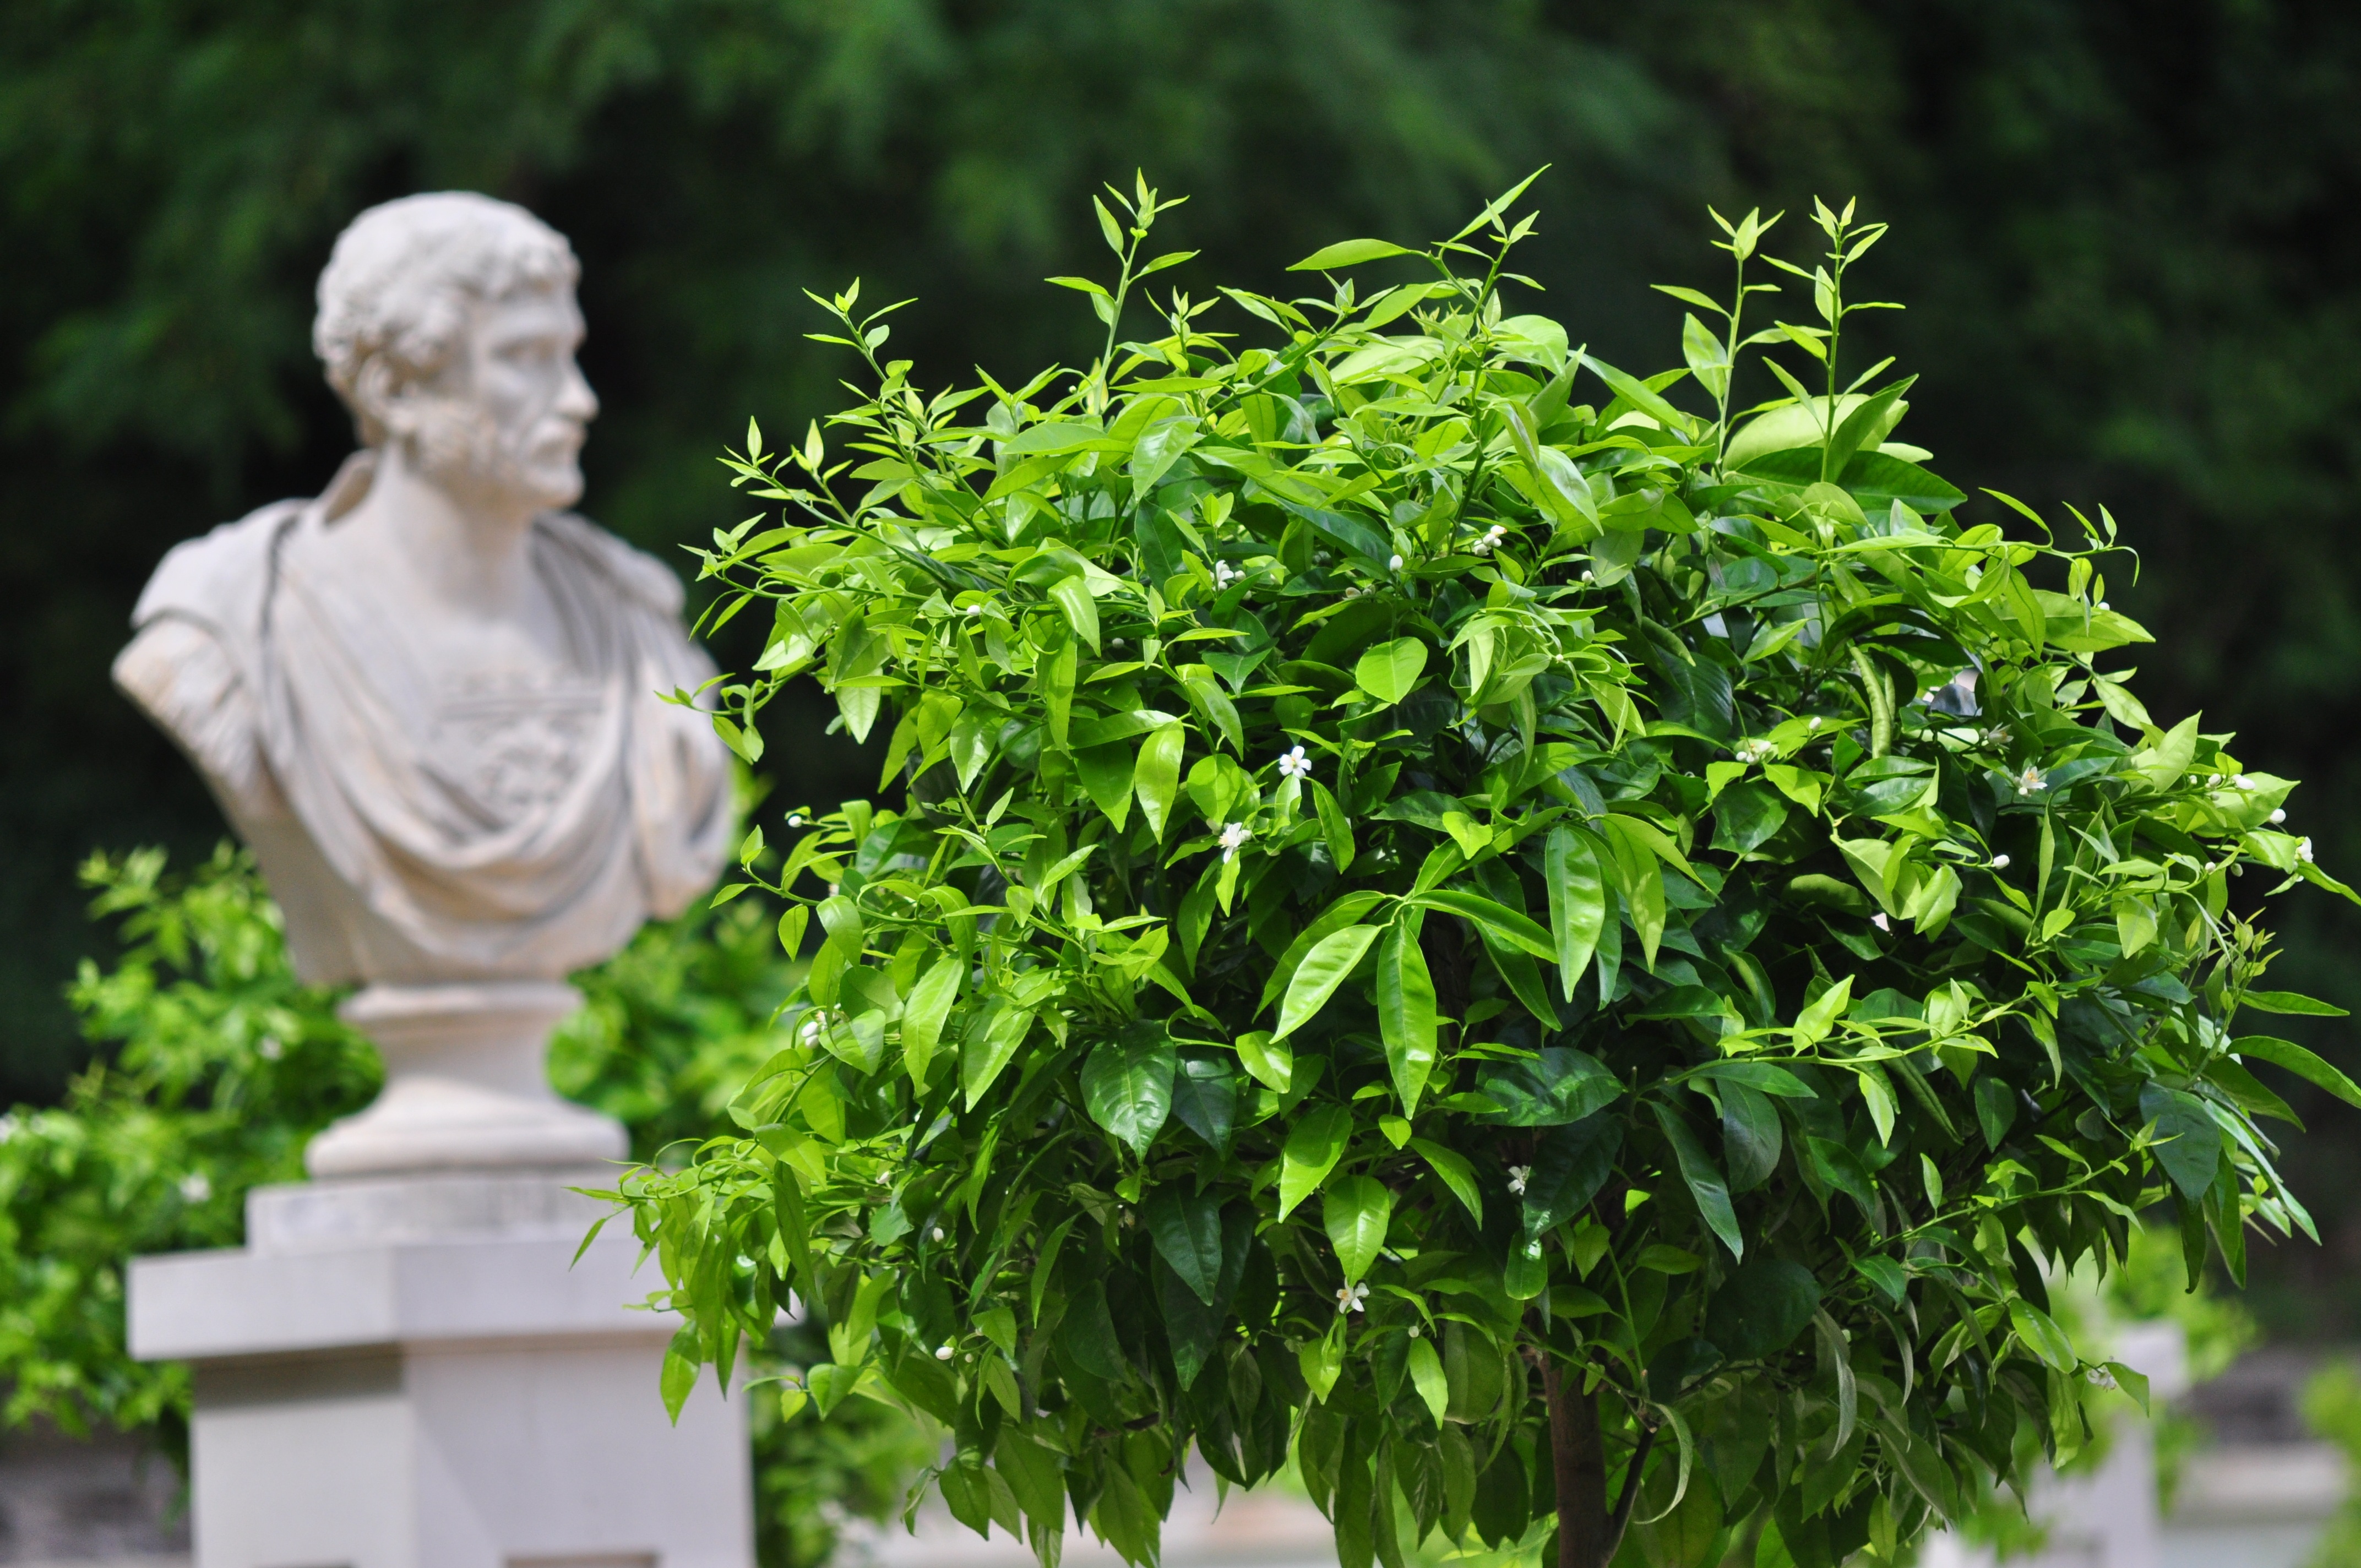
tree, branch, plant, leaf, flower, monument, summer, food, green, produce, park, botany, garden, flora, sculpture, shrub, poland, bust, warsaw, flowering plant, park azienkowski, royal bathroom, land plant